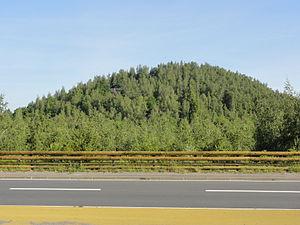
Terril n° 107 dit 4 d'Oignies, Fosse n° 4 de la Compagnie des mines d'Ostricourt, Carvin, Pas-de-Calais, Nord-Pas-de-Calais, France.
Dans le bassin minier du Nord-Pas-de-Calais, 339 terrils sont recensés. En 1969, les Houillères leur ont attribué un numéro individuel, pour les référencer, et les exploiter. Ils sont numérotés d'ouest en est, du nᵒ 1 au 202. Une liste complémentaire a été créée dans les années 1970. Les sites y sont numérotés de 203 à 260, sans logique spécifique, chaque numéro ayant été attribué en fonction des sites susceptibles d'être exploités. Certains sites étant composés de plusieurs terrils annexes ou satellites, une lettre suit le numéro.
Carvin est une commune française située dans le département du Pas-de-Calais en région Hauts-de-France.
La fosse nᵒ 4 dite Maurice Tilloy de la Compagnie des mines d'Ostricourt est un ancien charbonnage du Bassin minier du Nord-Pas-de-Calais, situé à Carvin, en France. Le fonçage du puits nᵒ 4 commence en novembre 1897, et la fosse est productive le 1ᵉʳ juillet 1900. La Compagnie des mines de Carvin entreprend également une fosse nᵒ 4 en 1902 dans la même commune, à un peu plus de trois kilomètres à l'ouest. Des cités ainsi que des écoles sont construites à proximité de la fosse. Cette dernière est détruite durant la Première Guerre mondiale. Après sa reconstruction, elle devient la seconde fosse de la compagnie en terme d'importance, après la fosse nᵒ 2. Les stériles sont envoyés sur le terril nᵒ 107. La fosse possède un second terril, bien moindre, le 107A.